Wei-Yin Chen

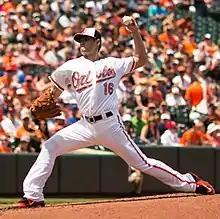
Chen pitching for the Baltimore Orioles in 2015 Military Appreciation Day

Coming out of spring training, Chen won the number two spot in the Orioles' starting rotation behind Jason Hammel. Chen set a goal to throw 200 innings on the season. In his first three starts, he lacked run support and went 0–2 despite posting a 4.00 ERA. On May 15, 2013, the Orioles placed Chen on the disabled list, his first-ever stint there, with an injury to his right oblique. In his return from the disabled list on July 10, 2013, Chen pitched seven innings in a matchup against the Texas Rangers striking out four and allowing three hits, earning the win. Overall in 2013, Chen finished 7–7 with a 4.07 ERA in 23 starts. During the 2013 off-season, Chen underwent knee surgery to remove bone spurs.